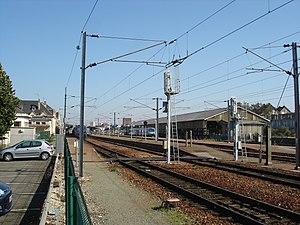
Gare de Dreux (28)
La gare de Dreux est une gare ferroviaire française, située sur le territoire de la commune de Dreux, dans le département d'Eure-et-Loir, en région Centre-Val de Loire.